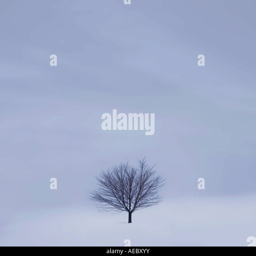
lonely tree in the storm